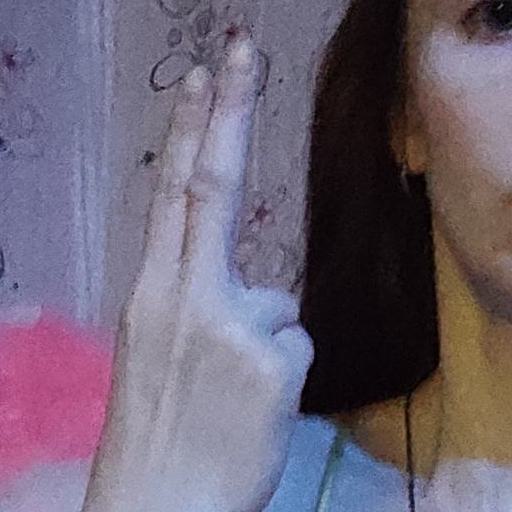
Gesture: two_up_inverted